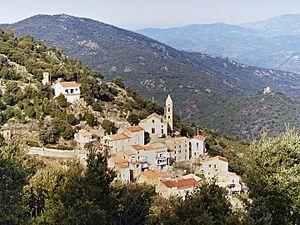
Prato-di-Giovellina est une commune française située dans la circonscription départementale de la Haute-Corse et le territoire de la collectivité de Corse. Le village appartient à la microrégion de la Giovellina dont il est historiquement le chef-lieu.
Giovellina est une ancienne piève de Corse. Située dans le centre-nord de l'île, elle relevait de la province de Corte sur le plan civil et du diocèse d'Aléria sur le plan religieux.